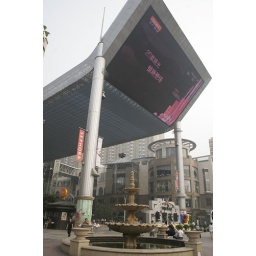
World's largest overhead television screen at The Place in Beijing's CBD